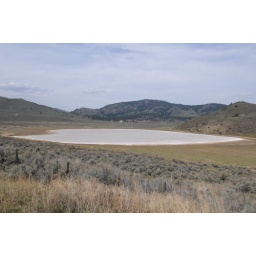
A mysterious white lake in the deserts of BC. This lake is found in the mountains bounded by Penticton, Keremeos and Osoyoos.